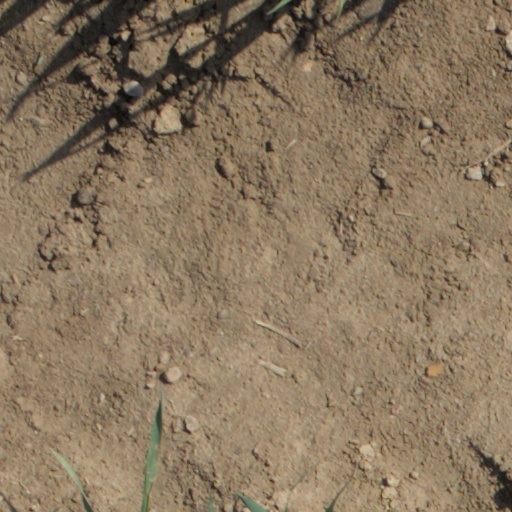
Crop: wheat